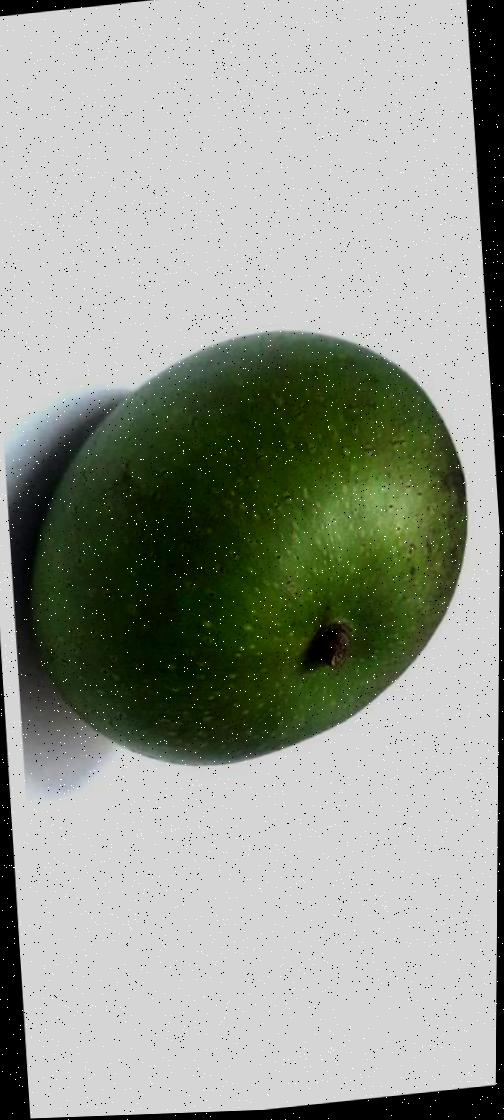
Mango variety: Ashshina Zhinuk